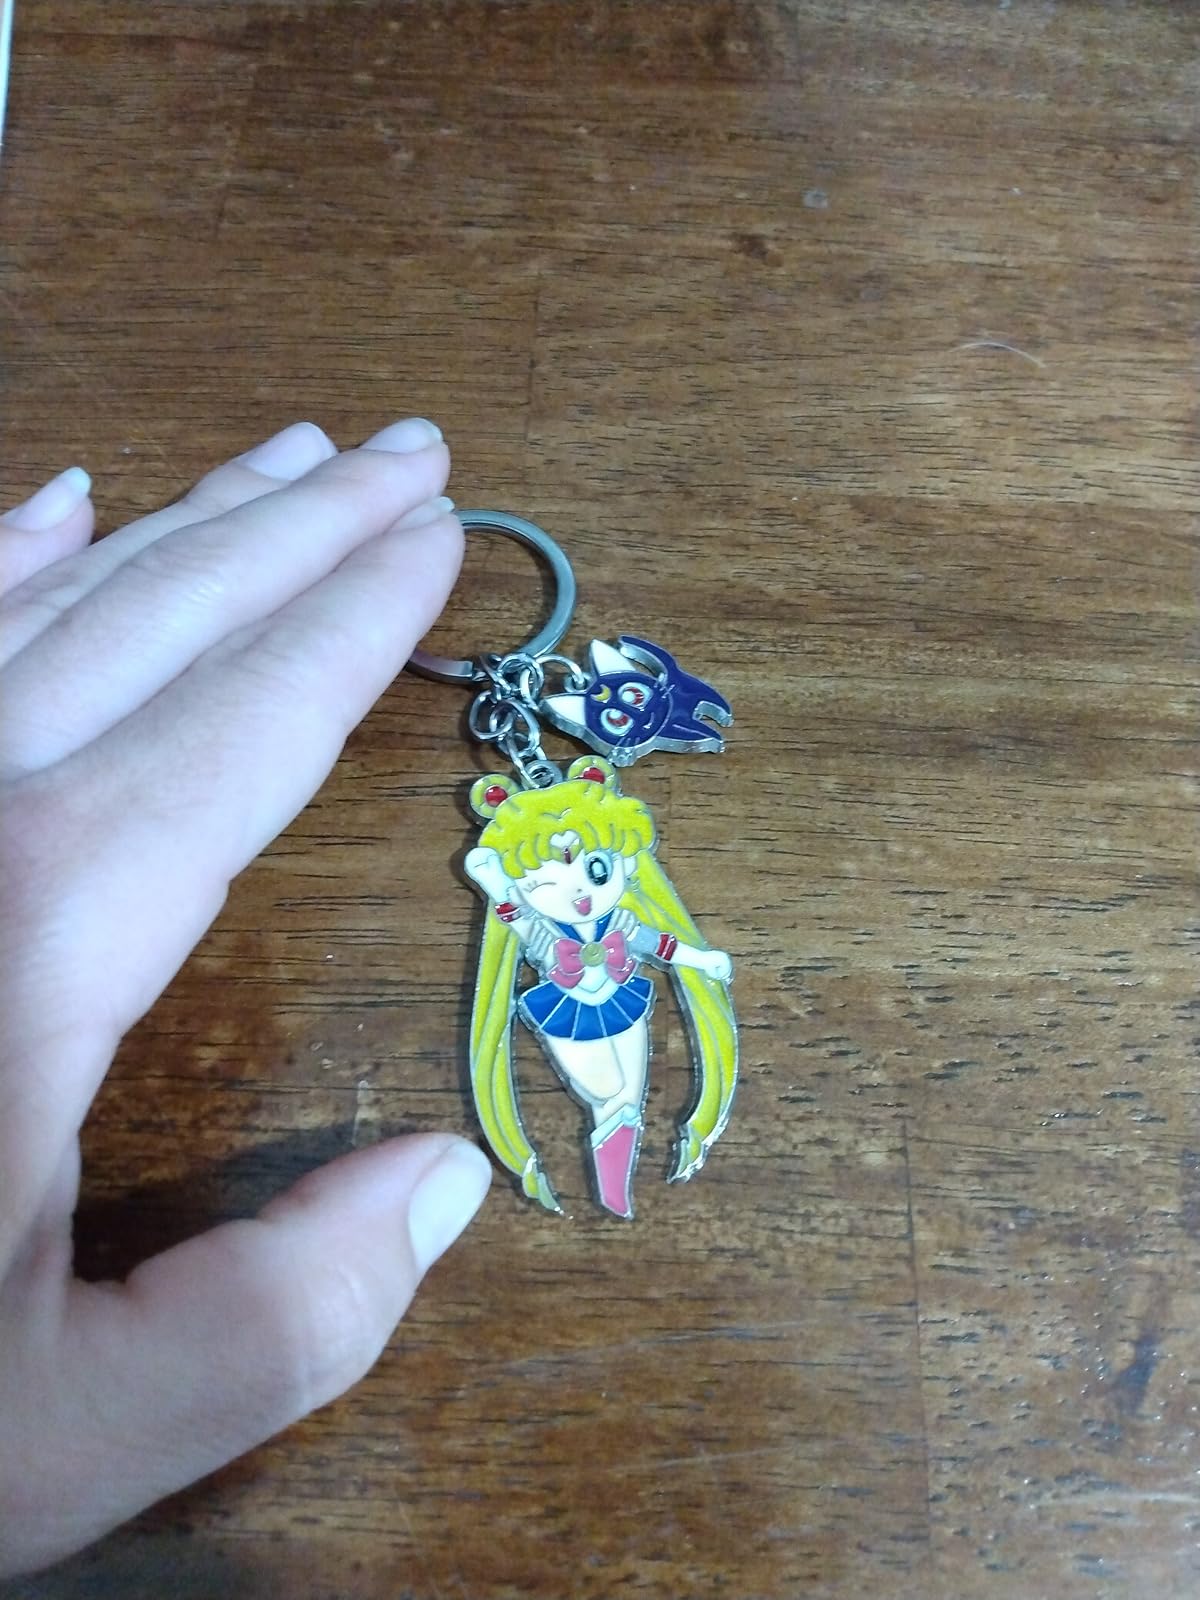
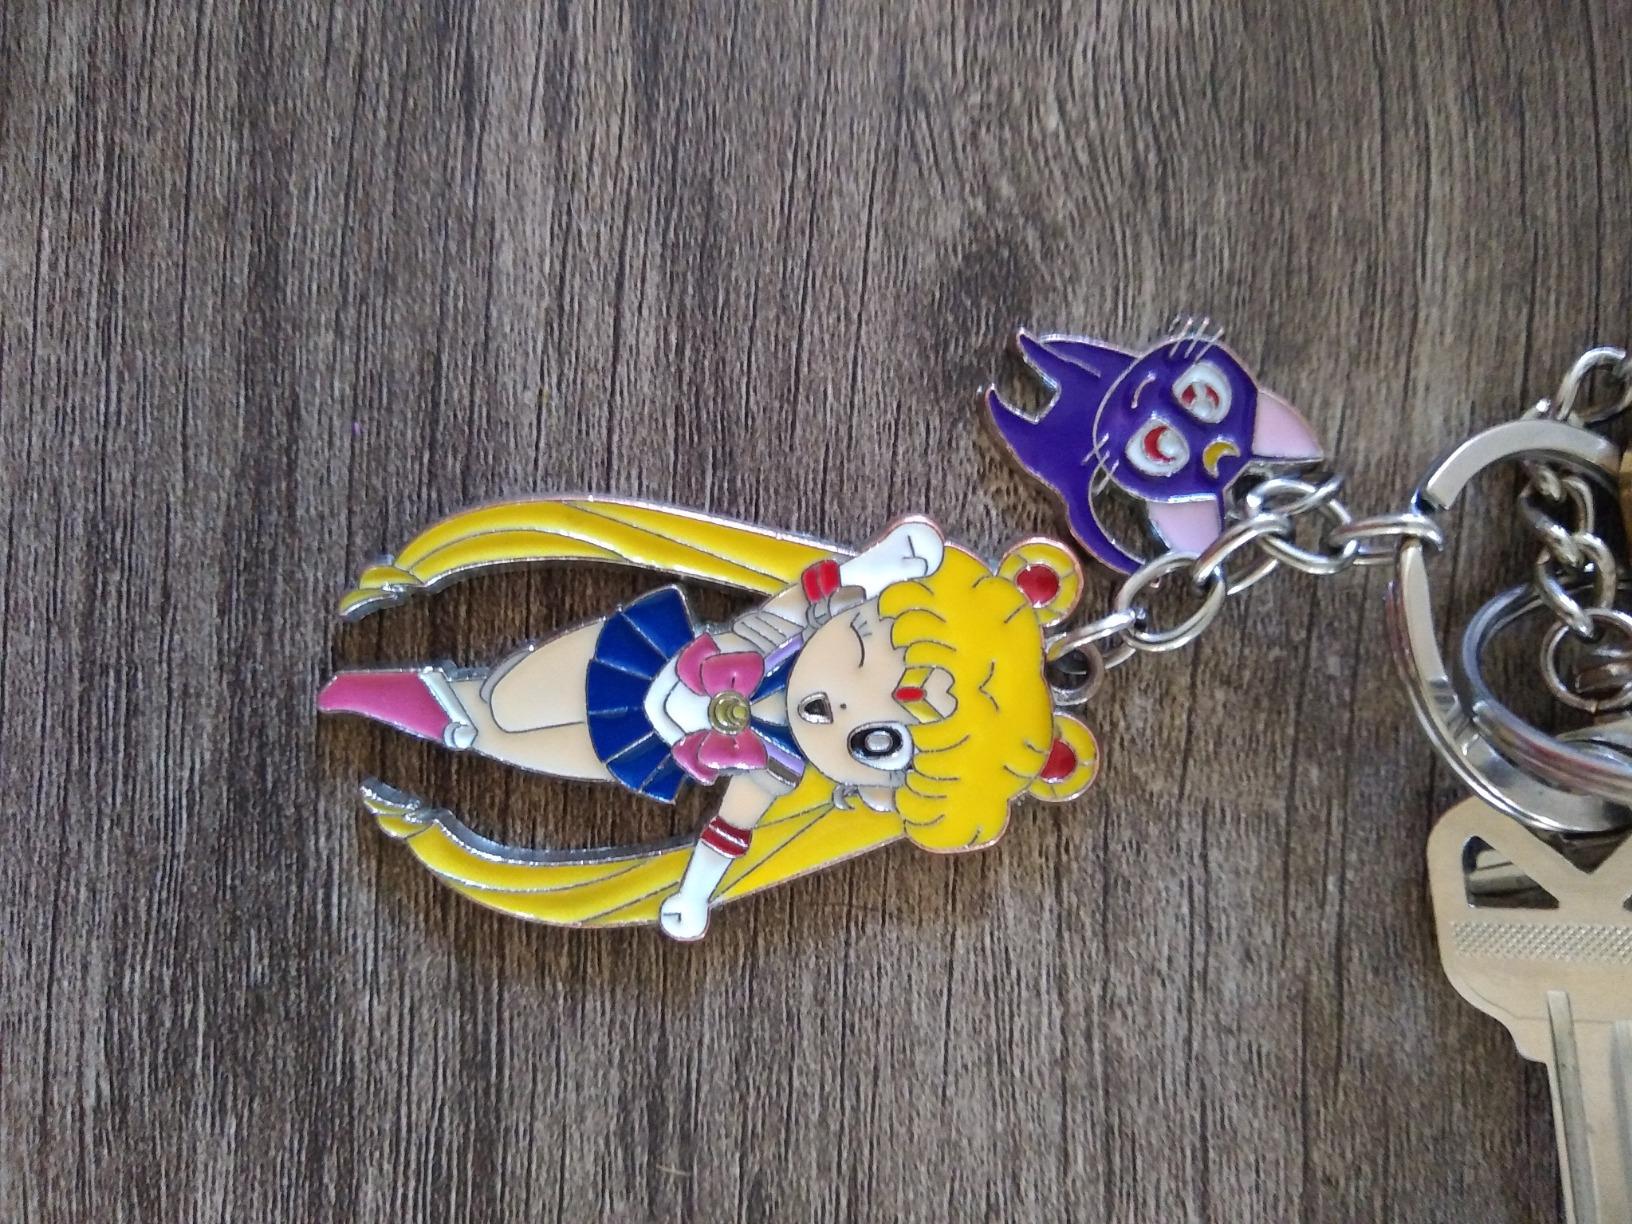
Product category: accessories_keychain
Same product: yes